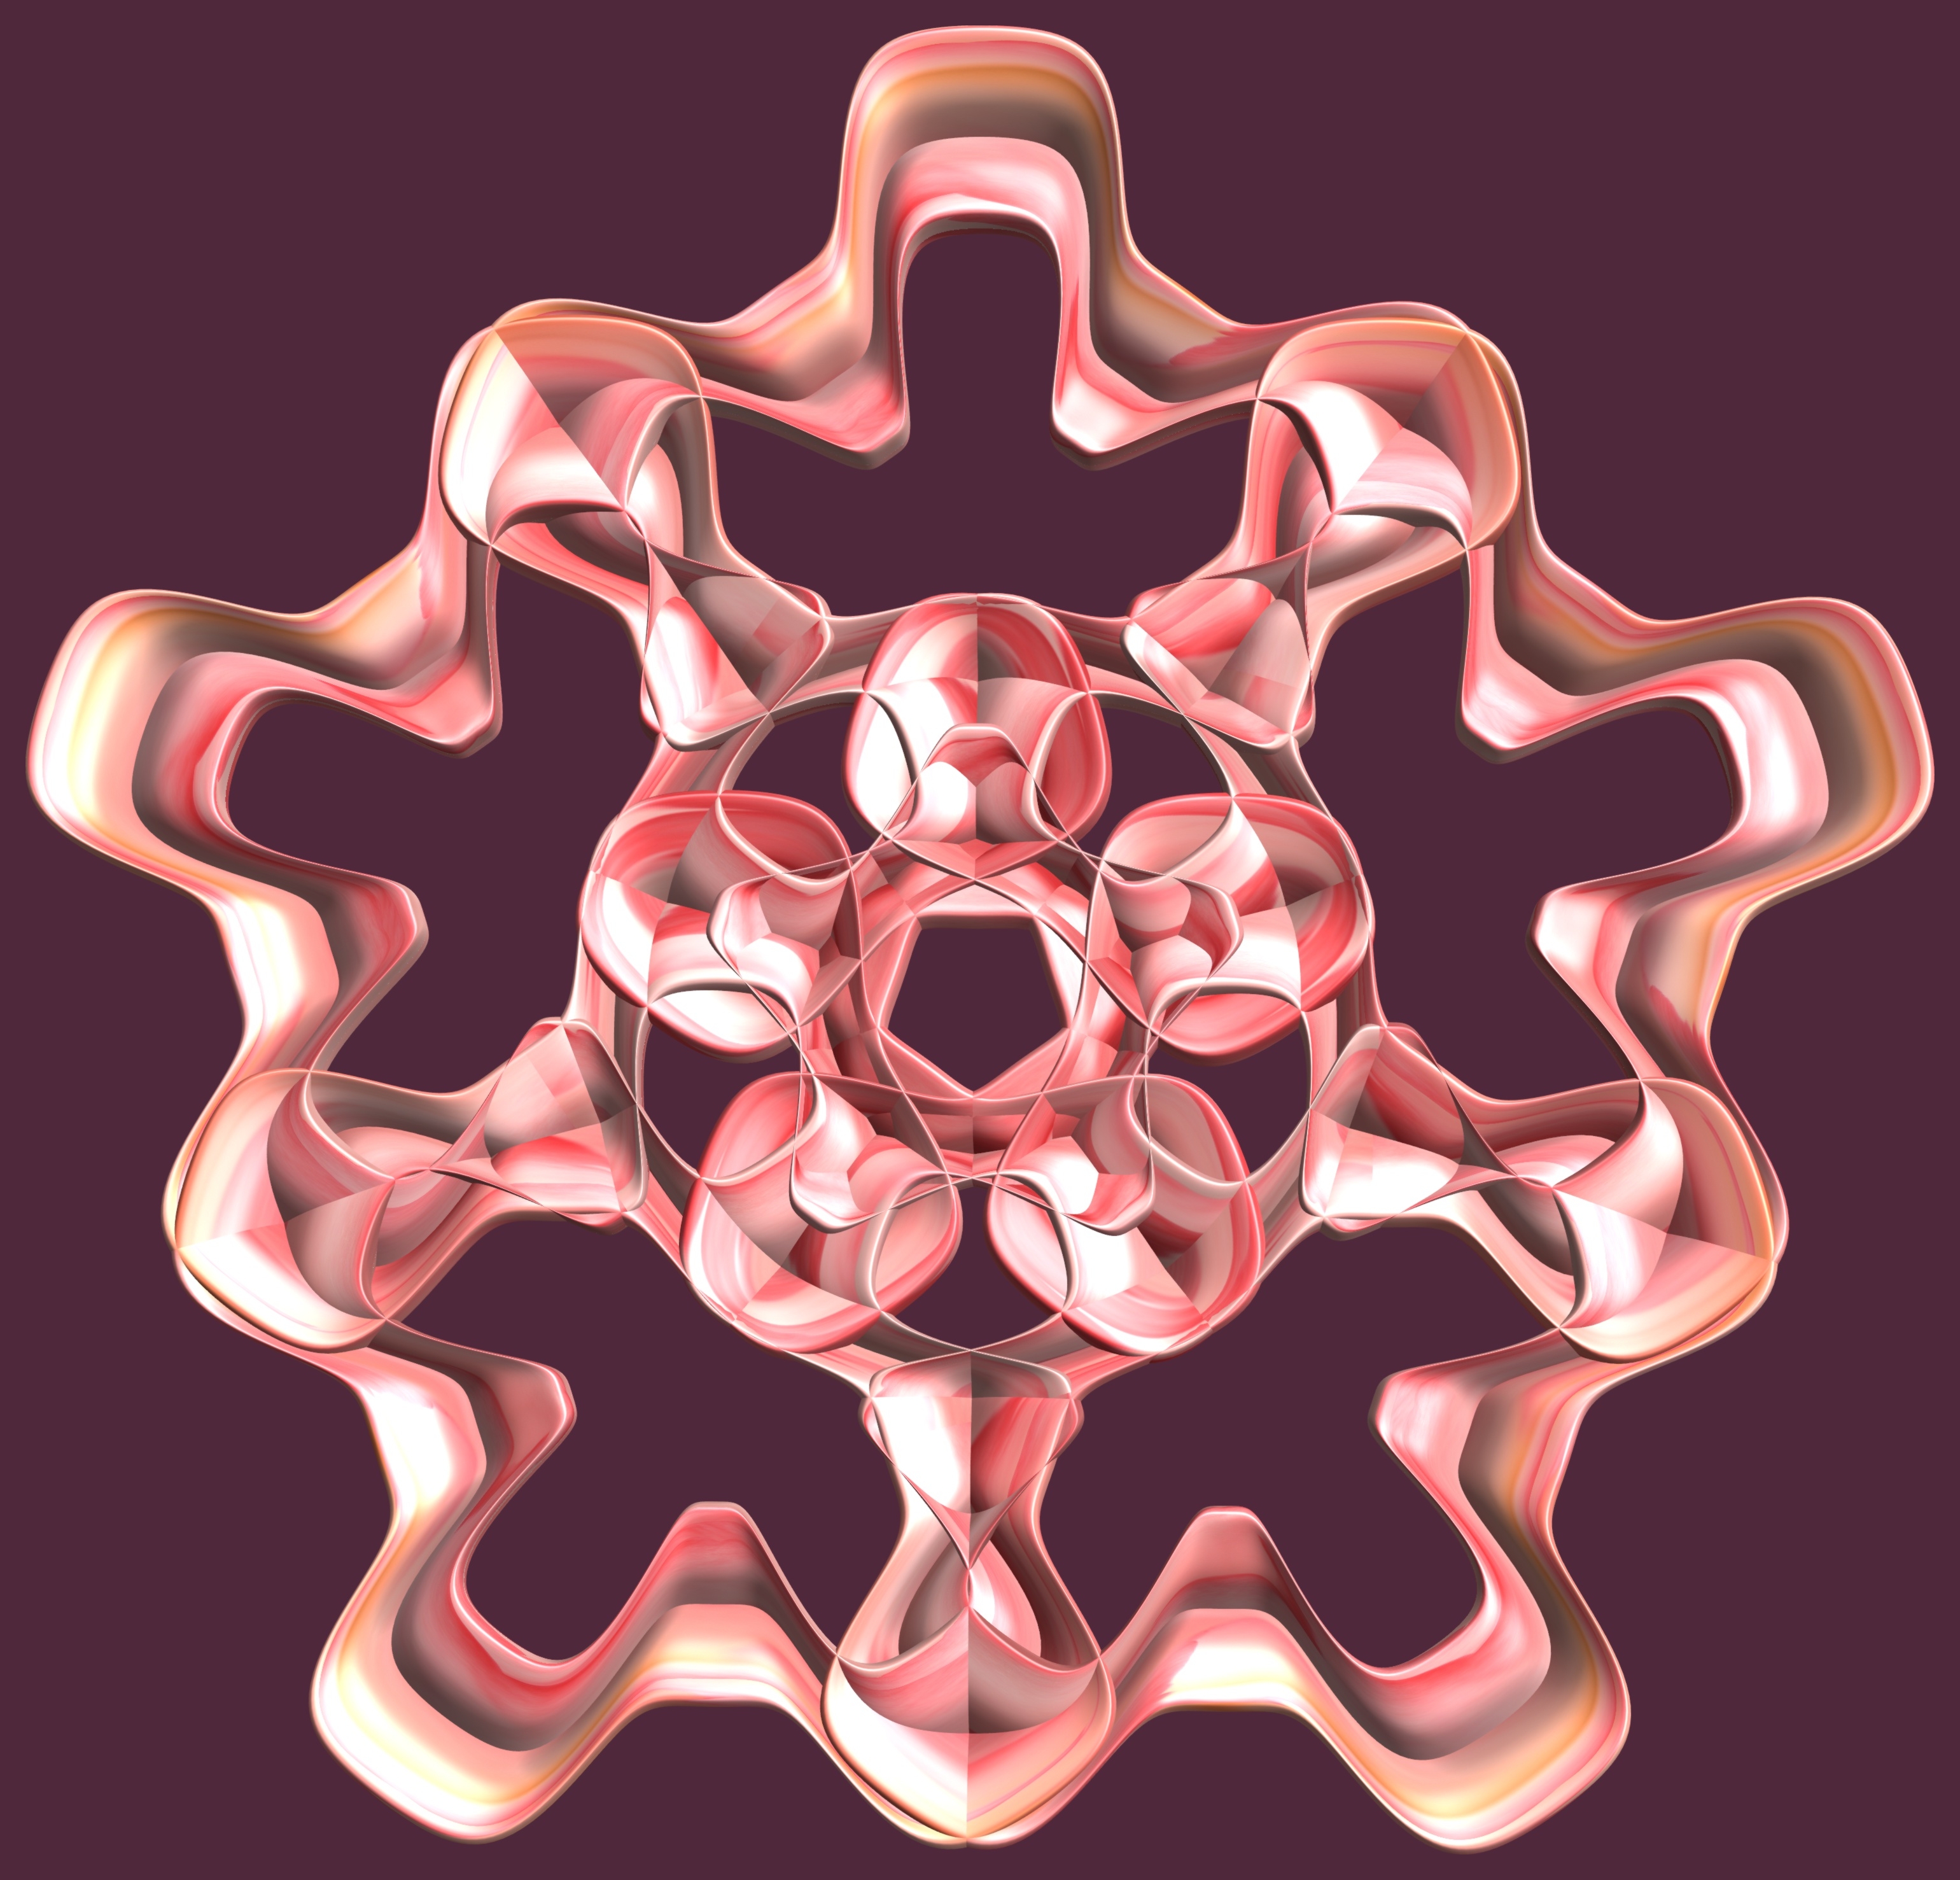
structure, texture, petal, pattern, symbol, lighting, circle, font, illustration, design, symmetry, 3d, graphic, torus, mathematica, cg, parametricplot3d, code, program, algorithm, mapping